John Moran (composer)

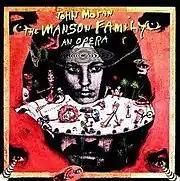
"The Manson Family: An Opera"

In 1990, Moran was commissioned by Lincoln Center for the Performing Arts to create his second opera, "The Manson Family: An Opera". A recording of the opera, which starred Iggy Pop, was produced by Glass and released on POINT Music/Philips/PolyGram Records.